Nikolai Yeremenko Jr.

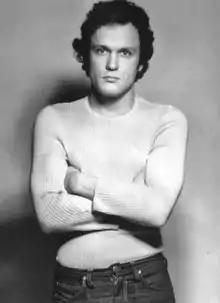

Nikolai Nikolaevich Yeremenko Jr. ((14 February 1949 — 27 May 2001) was a Soviet and Russian theater and film actor, film director of Belarusian origin. He was awarded People's Artist of Russia in 1994.